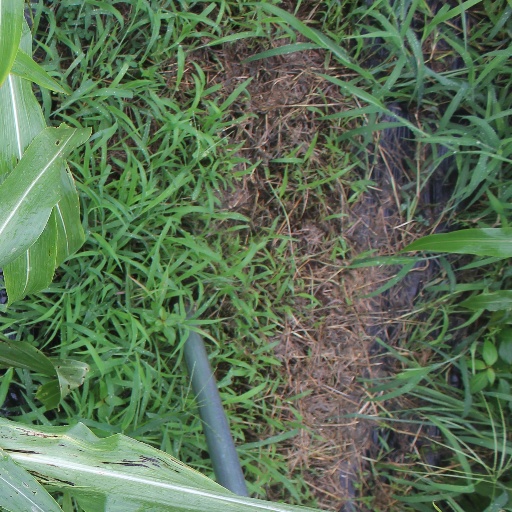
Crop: sorghum